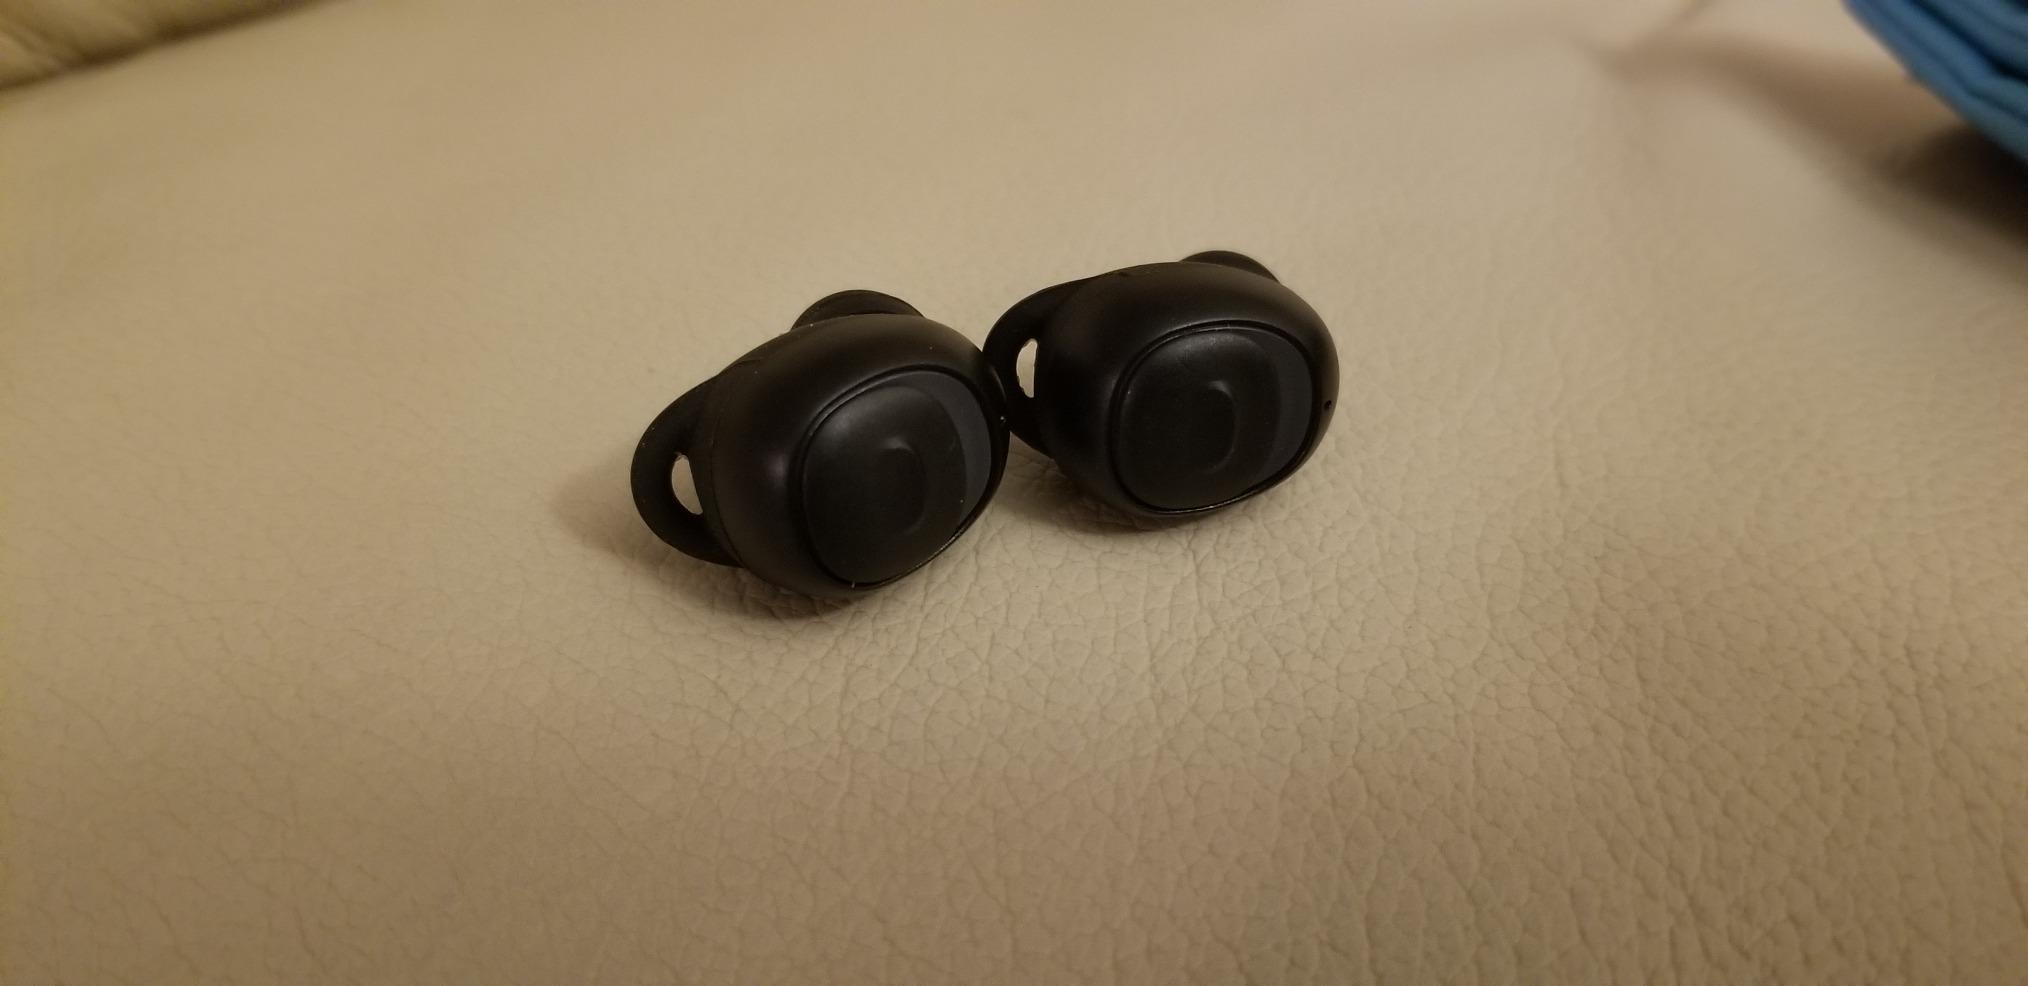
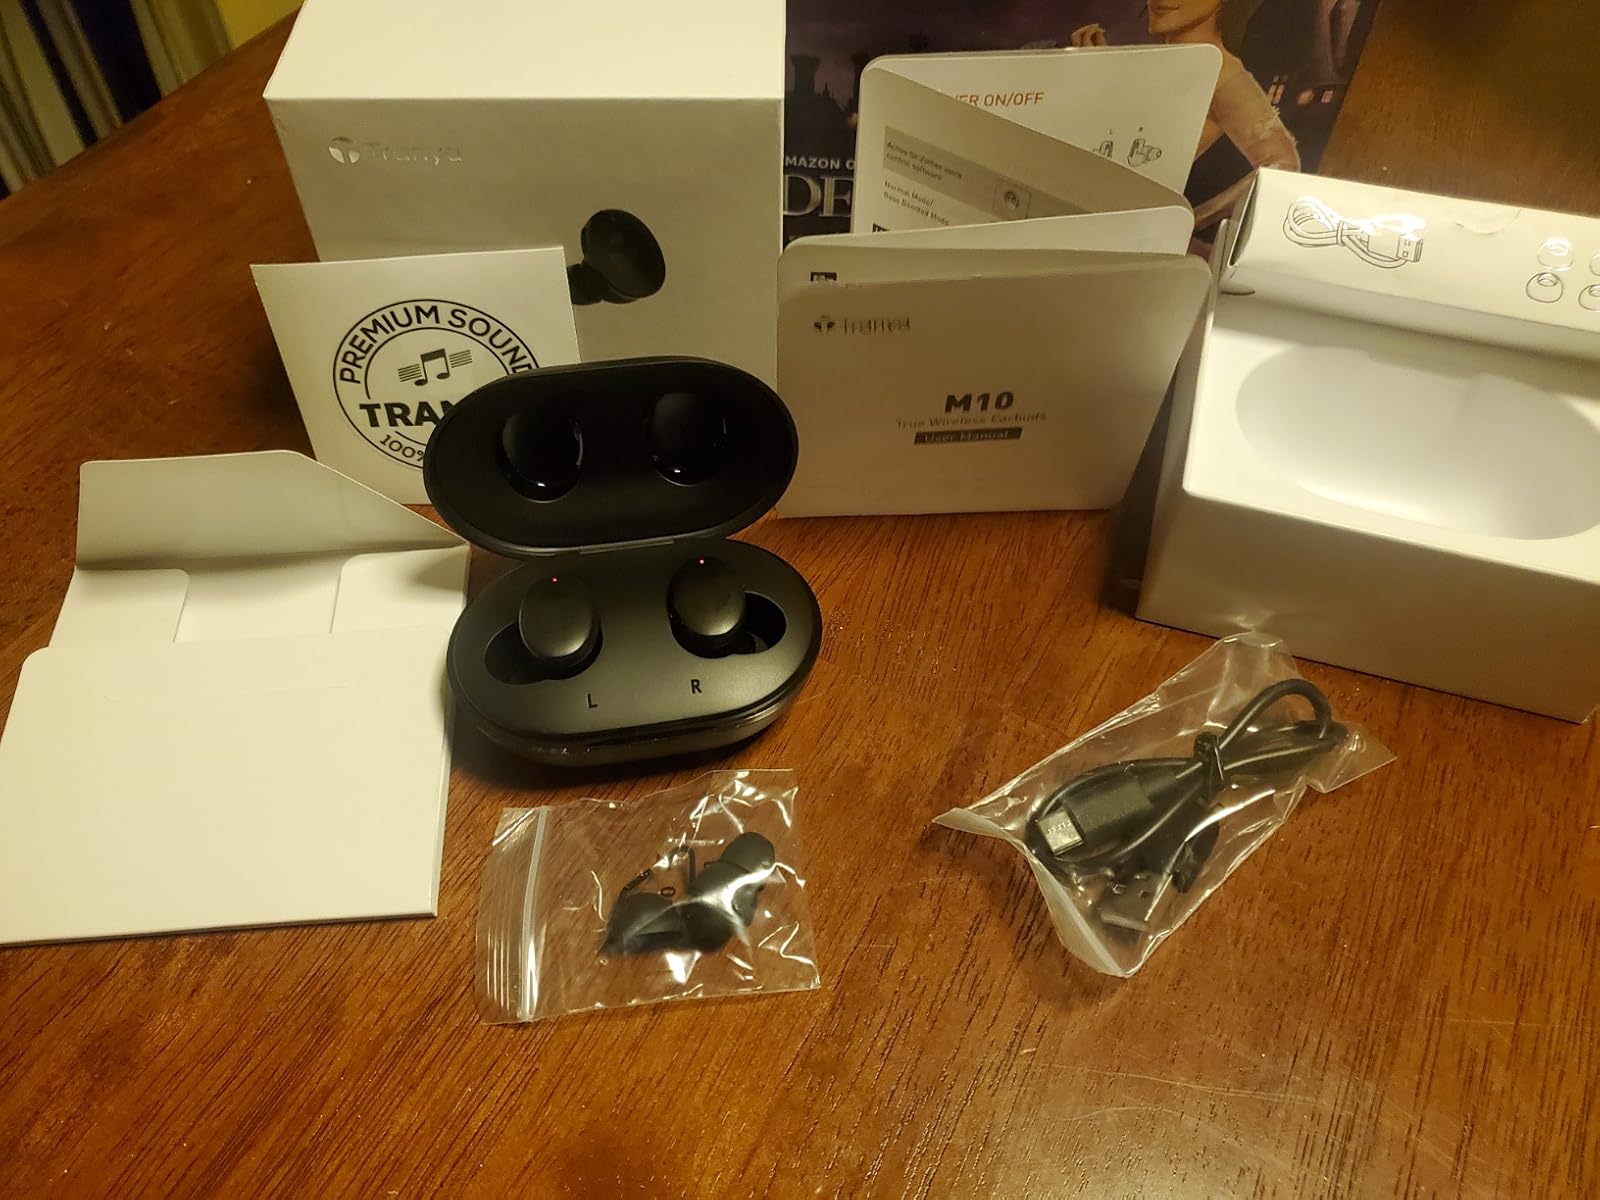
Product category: earbuds
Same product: no